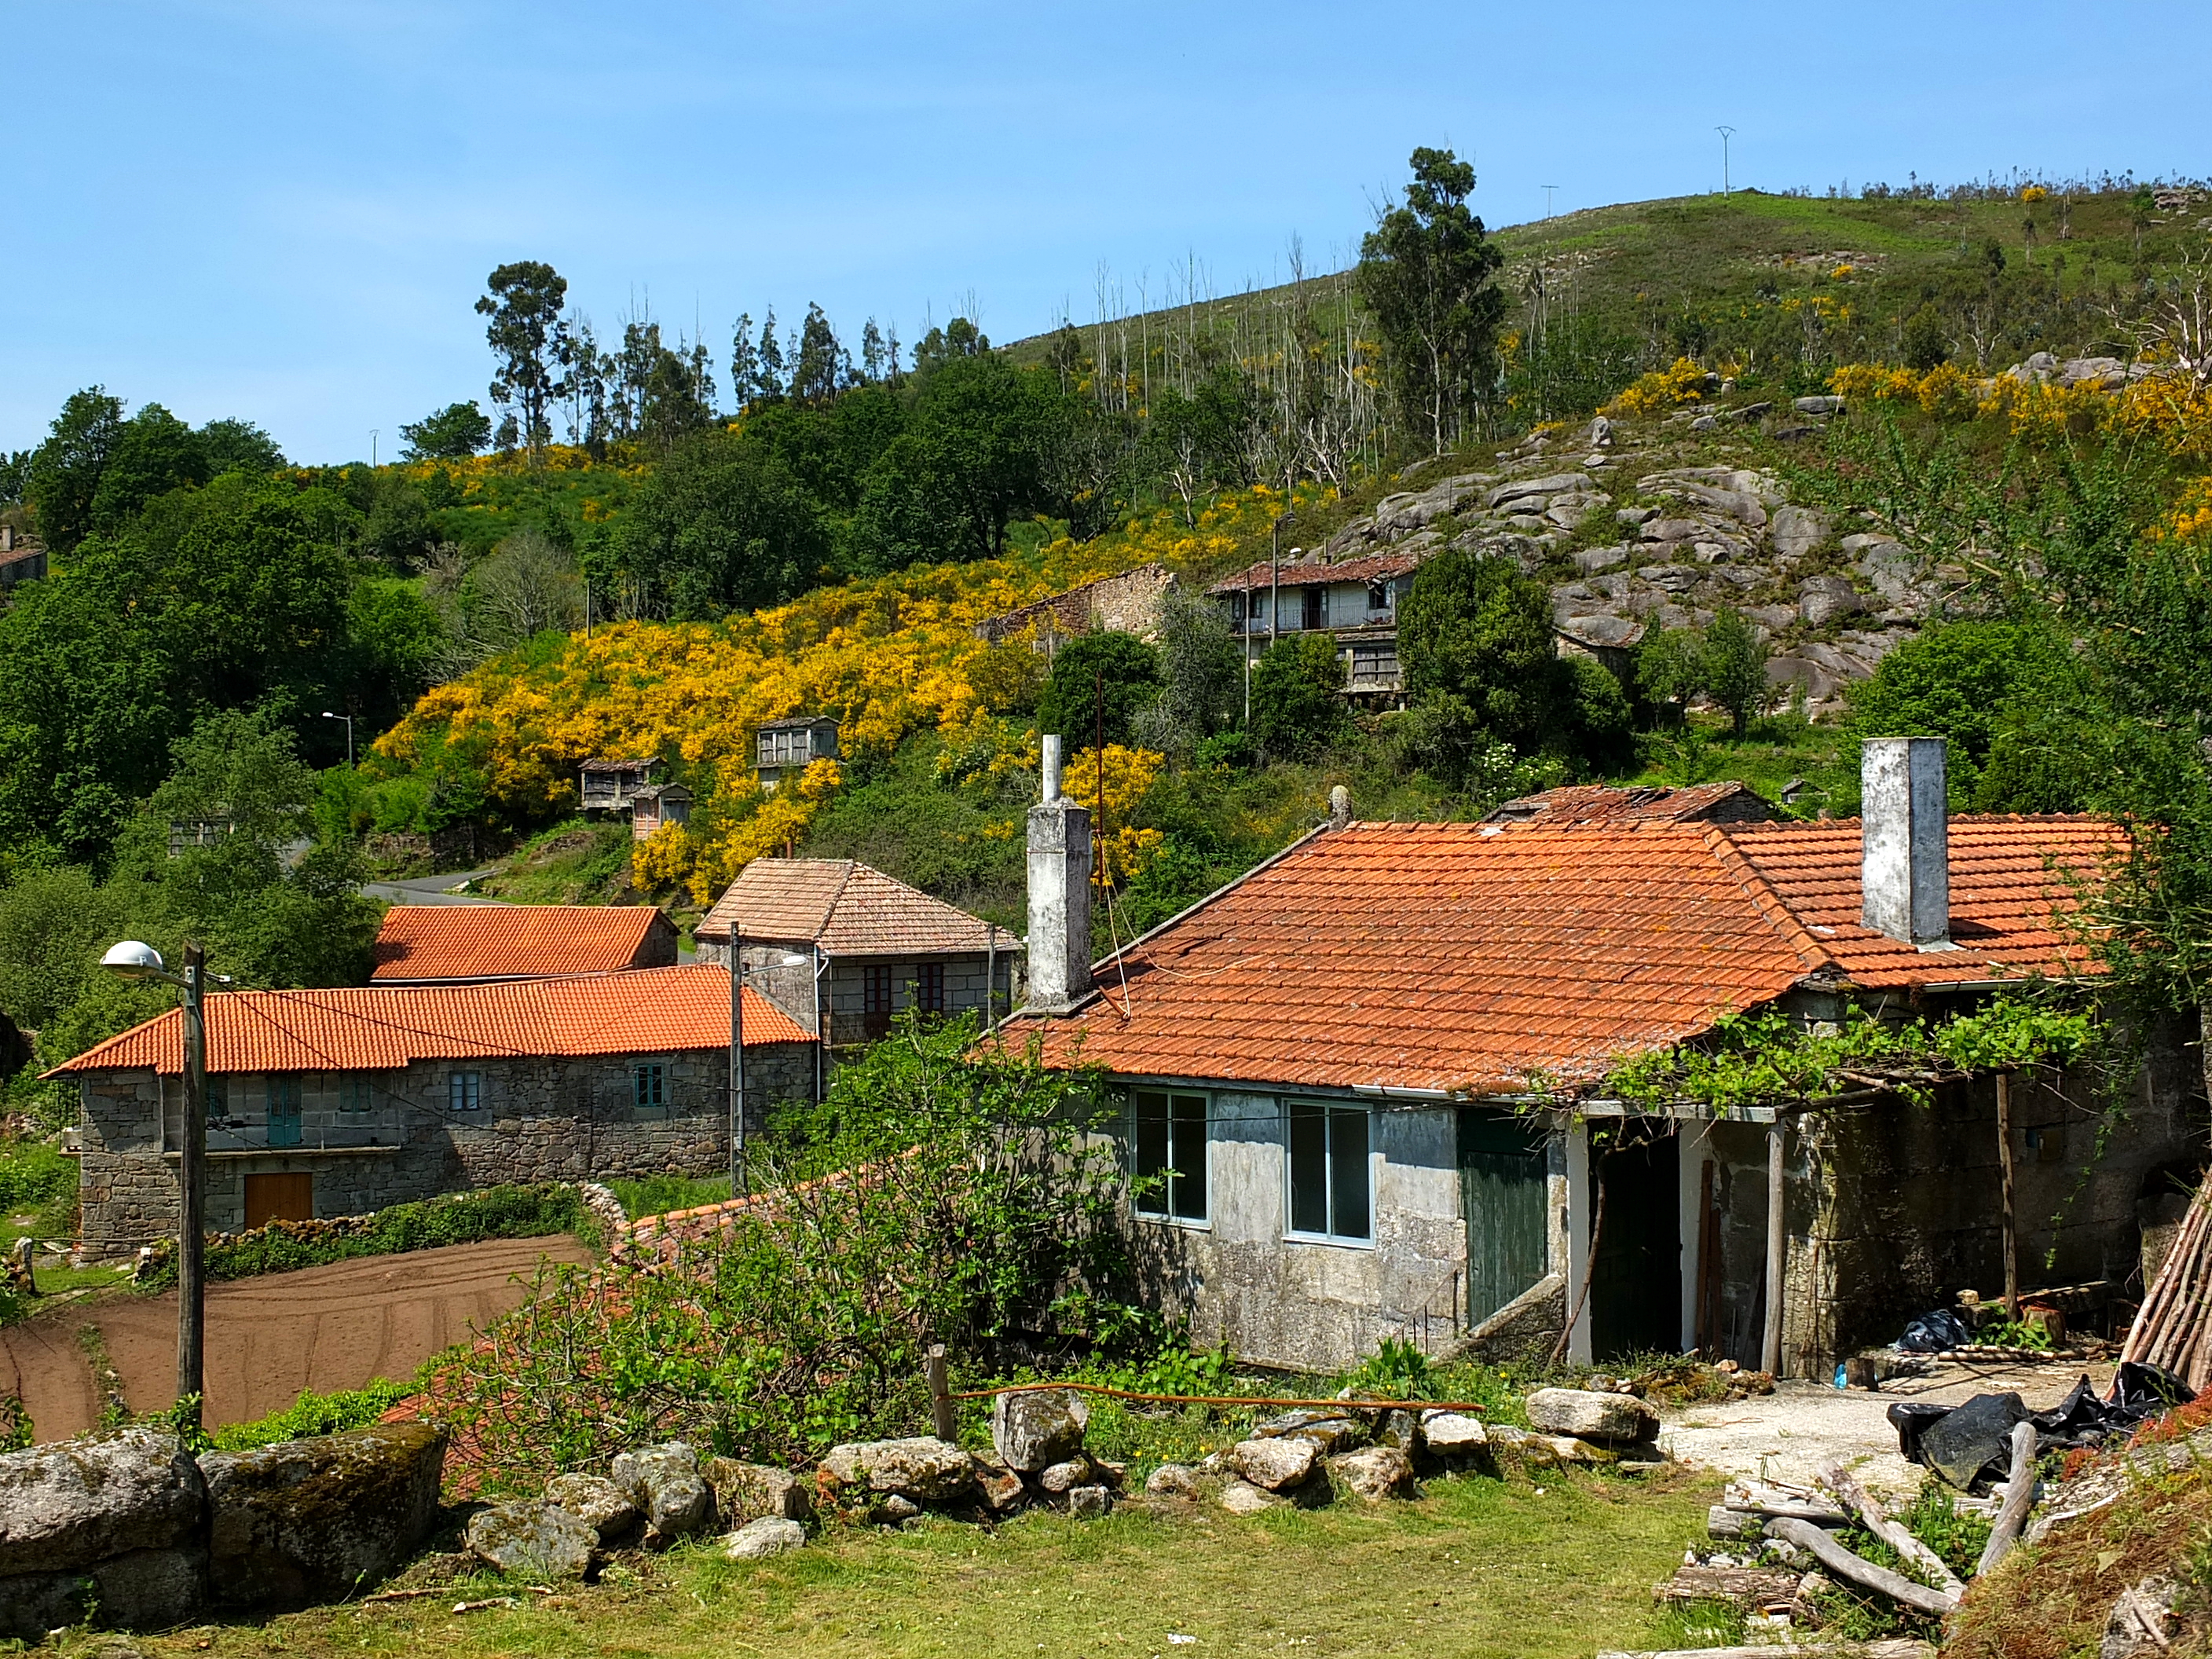
landscape, tree, farm, house, hill, home, hut, village, cottage, garden, spain, galicia, pontevedra, paisajes, estate, espana, ggl1, gaby1, serrapio, fujifilmxs1, cercedo, rural area, pontevedragaliciaespa a, residential area, human settlement